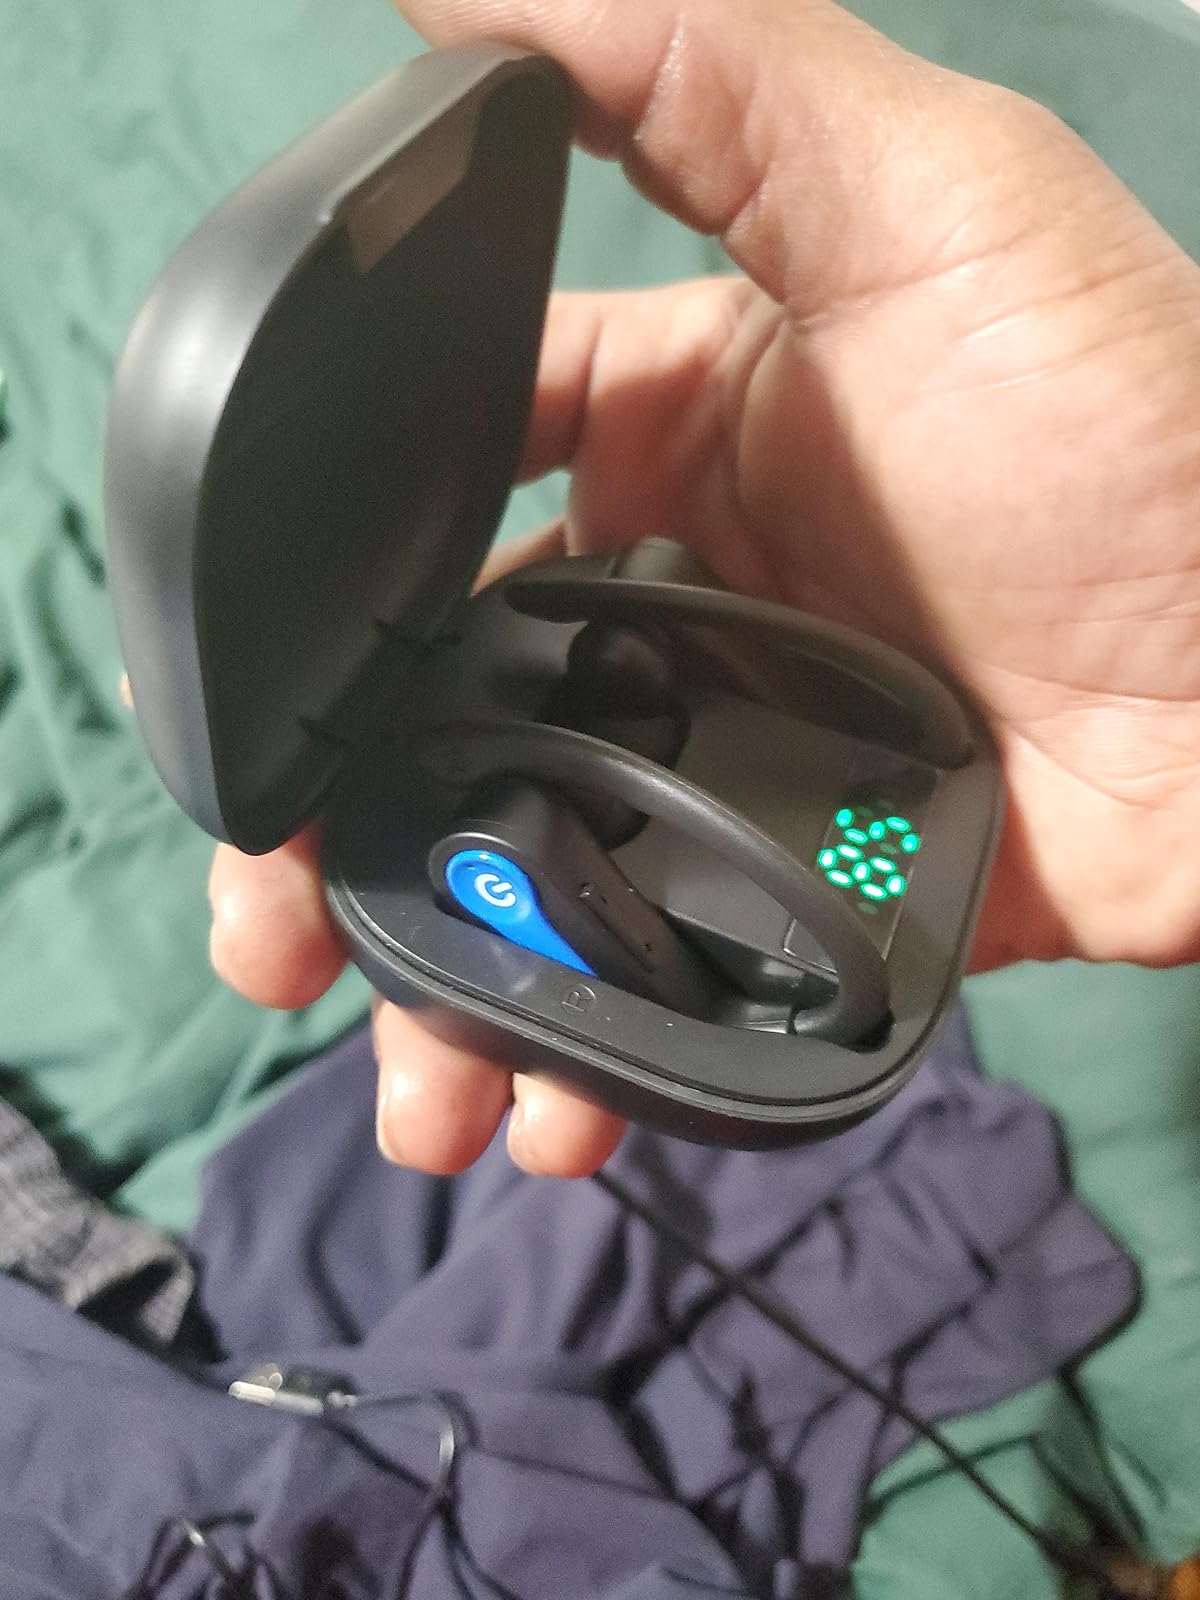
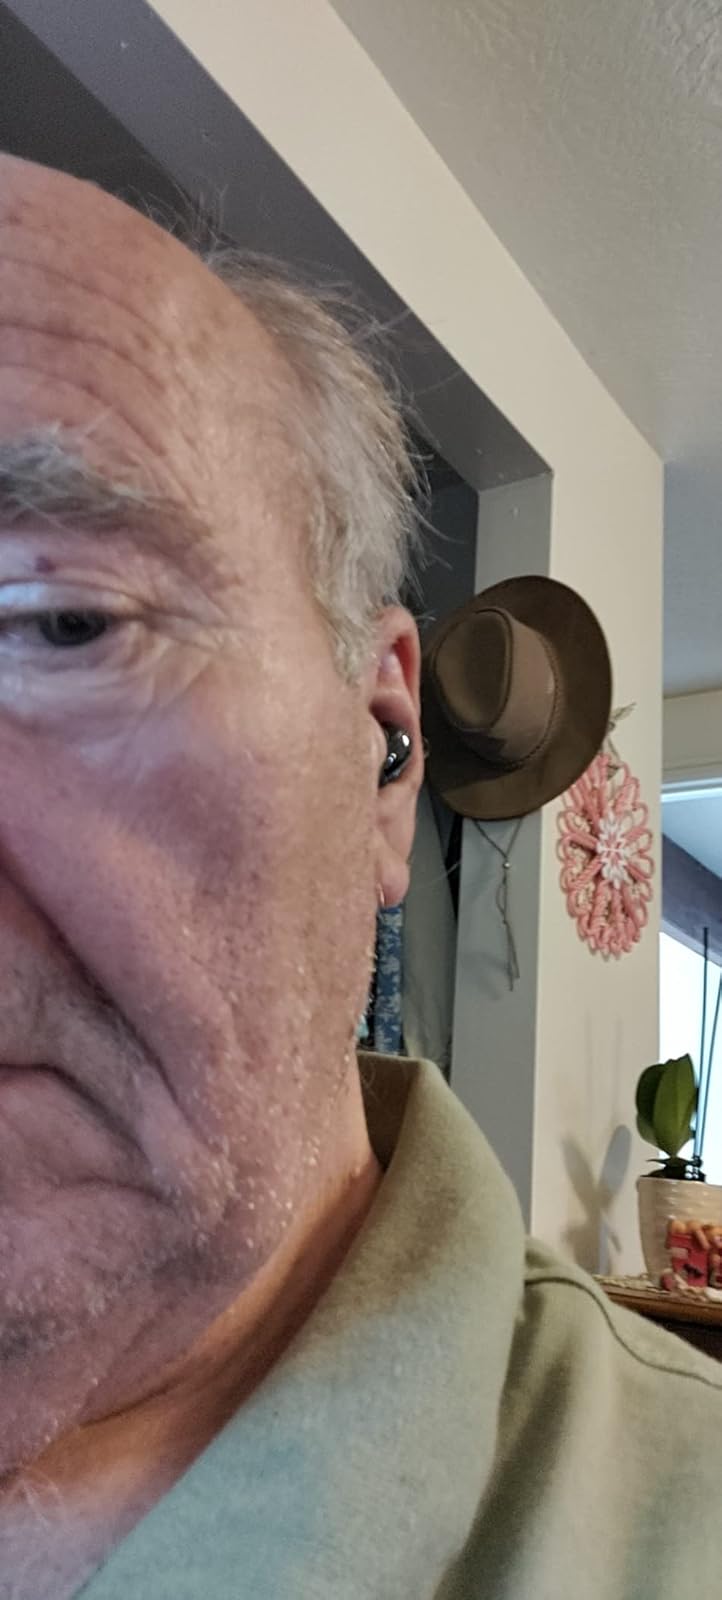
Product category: earbuds
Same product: no